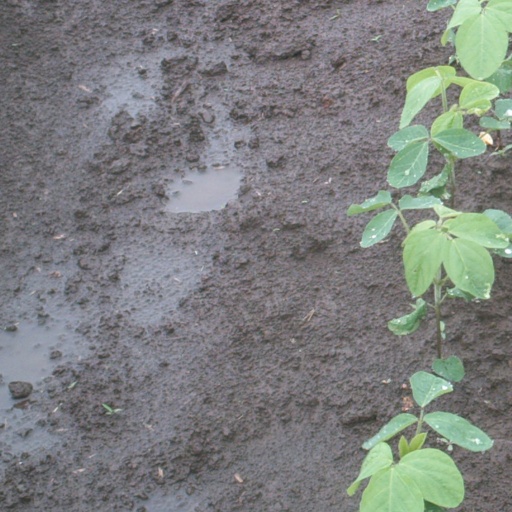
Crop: soybean